Floral morphology

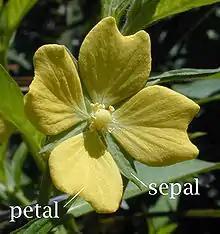
Perianth of a "Primula" flower, a sepal and a petal are pointed out.

The perianth is the flower structure comprising the two sterile whorls, the calyx and the corolla. In many cases, as for example in weeping willow ("Salix babylonica", salicaceae) or European ash ("Fraxinus excelsior", oleaceae) the perianth may be missing, that is, the flowers have only the fertile whorls (androecium and gynoecium) and are called "aperianthous", "aclamyds" or simply "naked" flowers. The flowers that present perianth—the most frequent case—are called "perianthed", "chlamydeous" or "clothed".